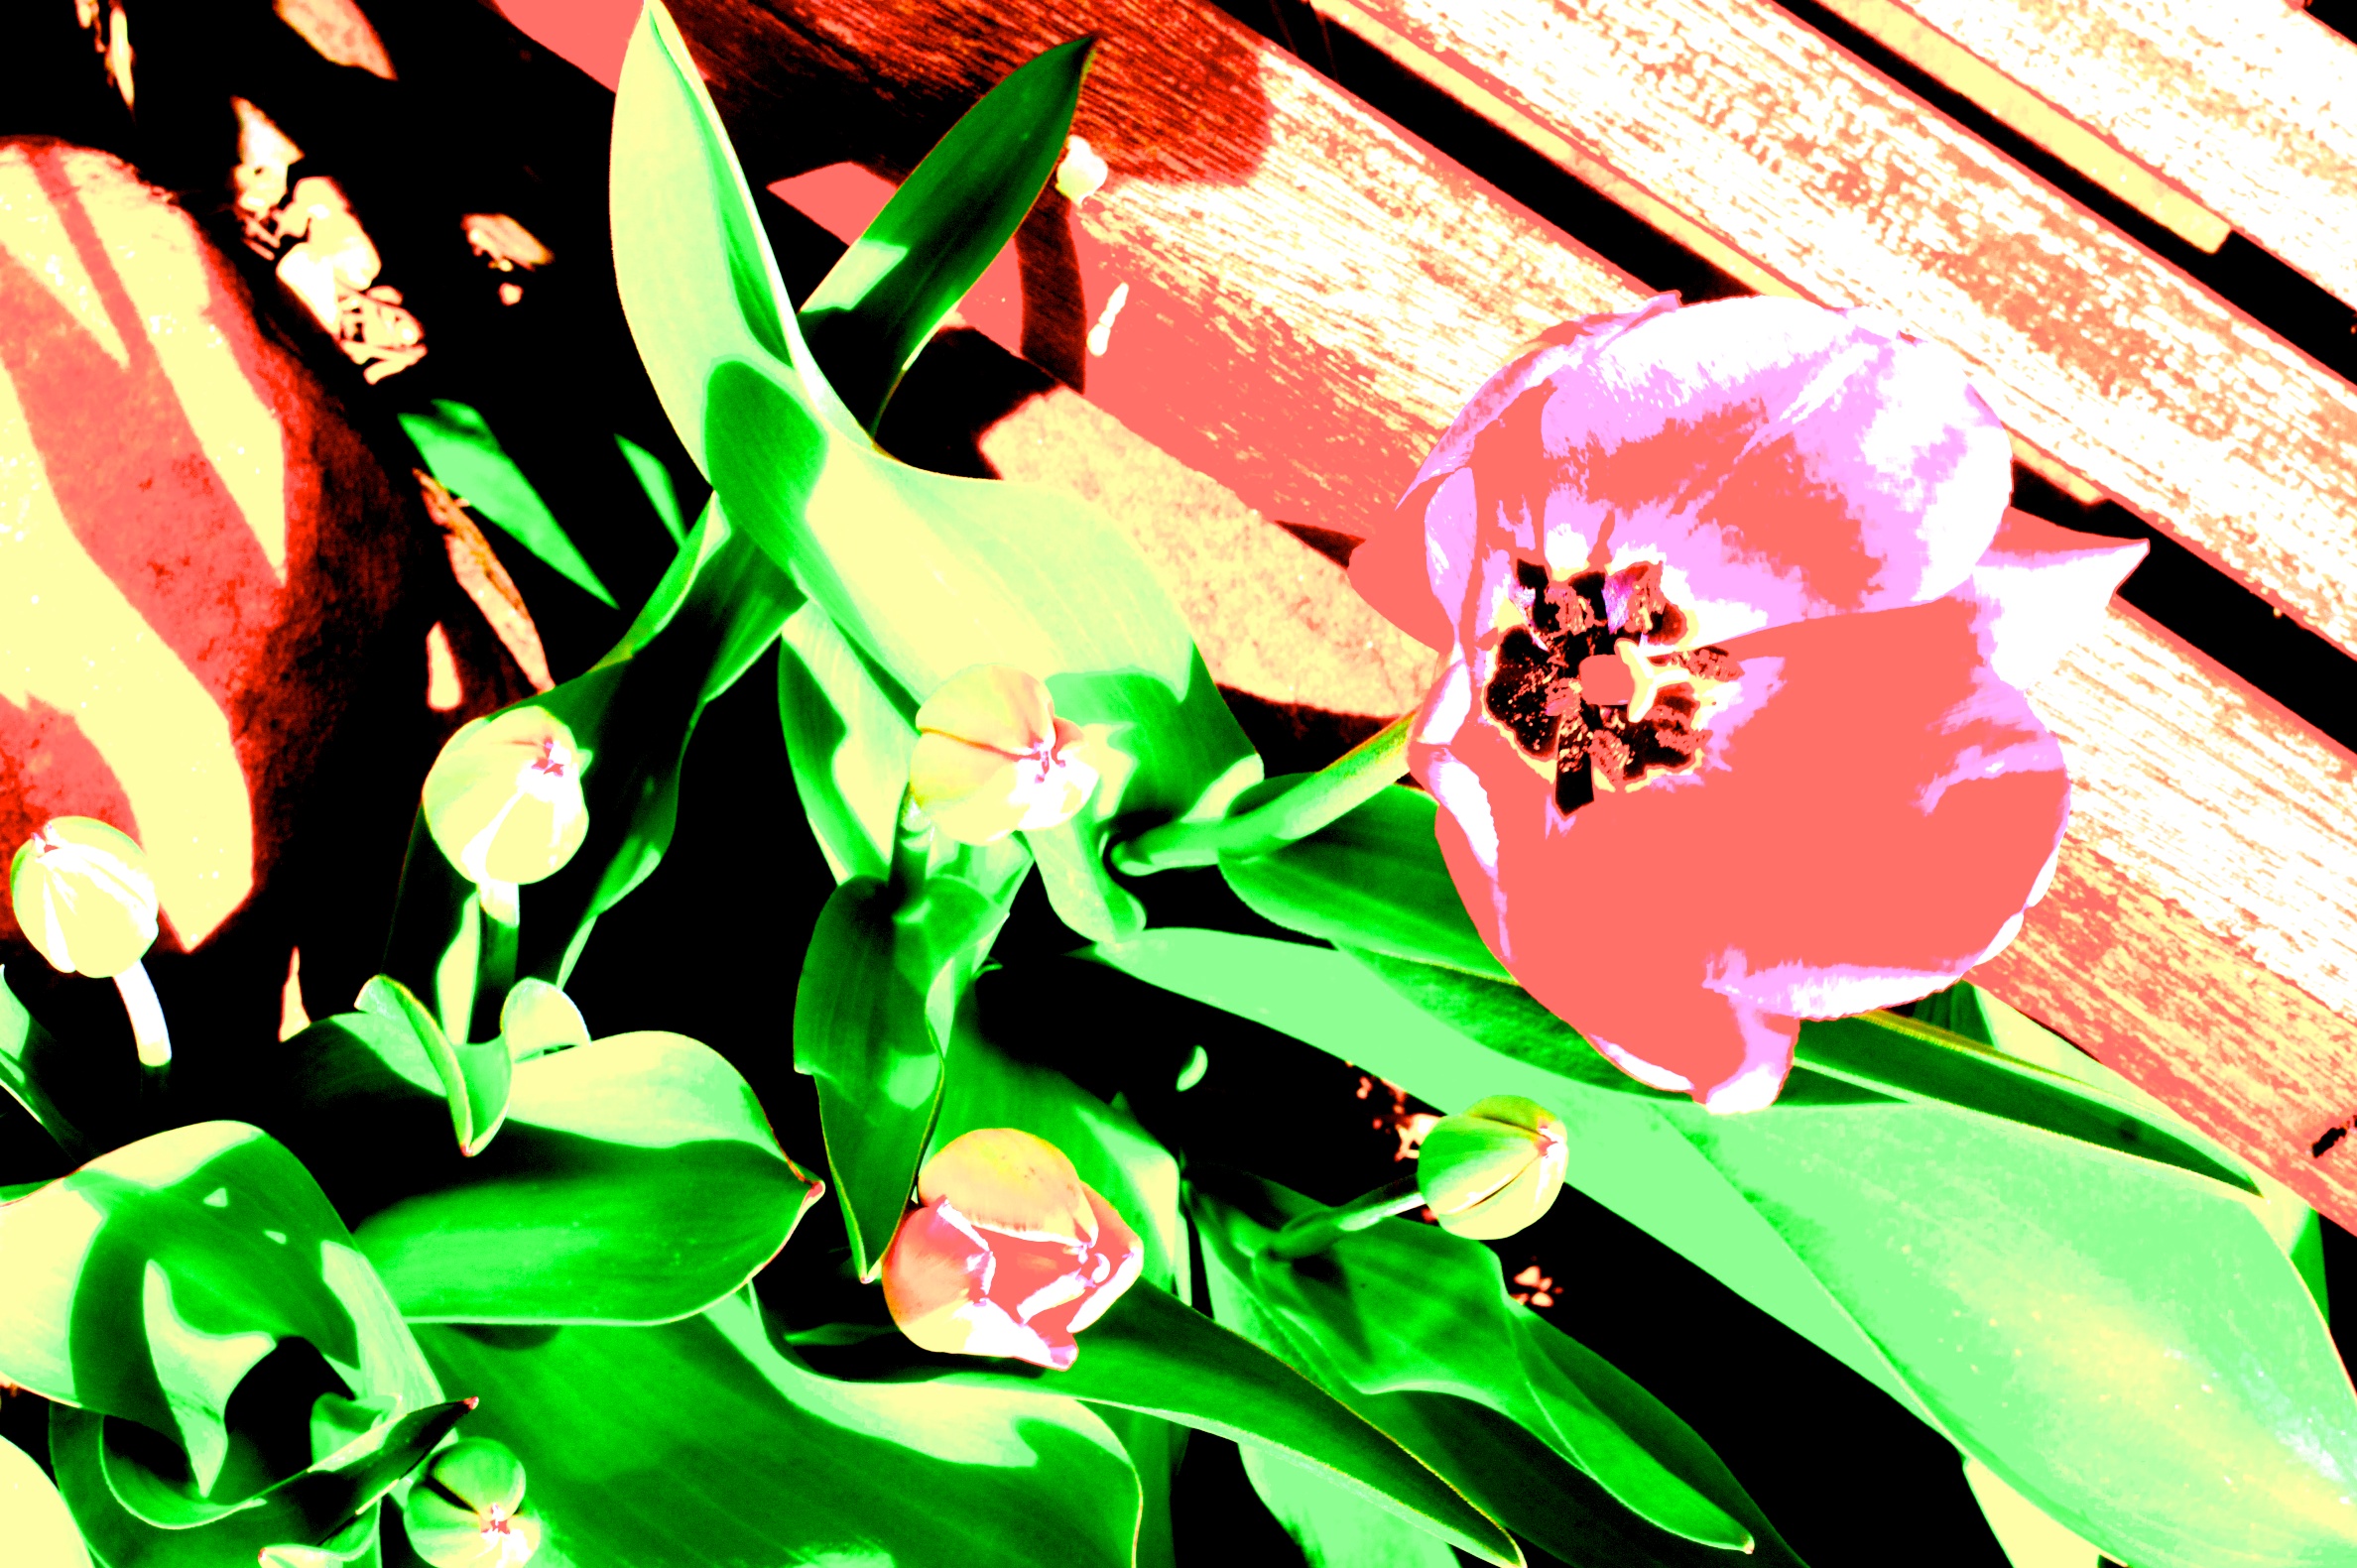
plant, leaf, flower, spring, green, red, color, botany, flora, illustration, 2010365, apocalypse, flowering plant, land plant